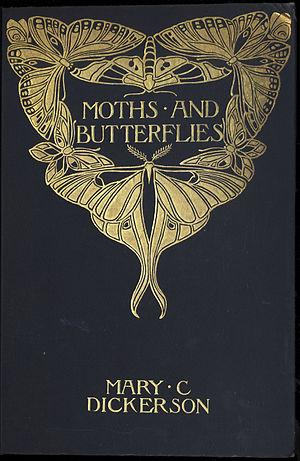
Mary Cynthia Dickerson, née le 7 mars 1866 et morte le 23 avril 1923, est une herpétologiste américaine et la première conservatrice en herpétologie au Musée Américain d'Histoire Naturelle, ainsi que la première conservatrice de l'ancien département bois et forêts. Pendant dix ans, elle a été le rédactrice en chef de The American Museum Journal, qui a été renommé Natural History au cours de sa direction. Elle a publié deux livres : Moths and Butterflies et The Frog Book ainsi que de nombreux articles populaires et scientifiques. Elle a décrit plus de 20 espèces de reptiles et les noms scientifiques de quatre types de lézards sont donnés en son honneur.